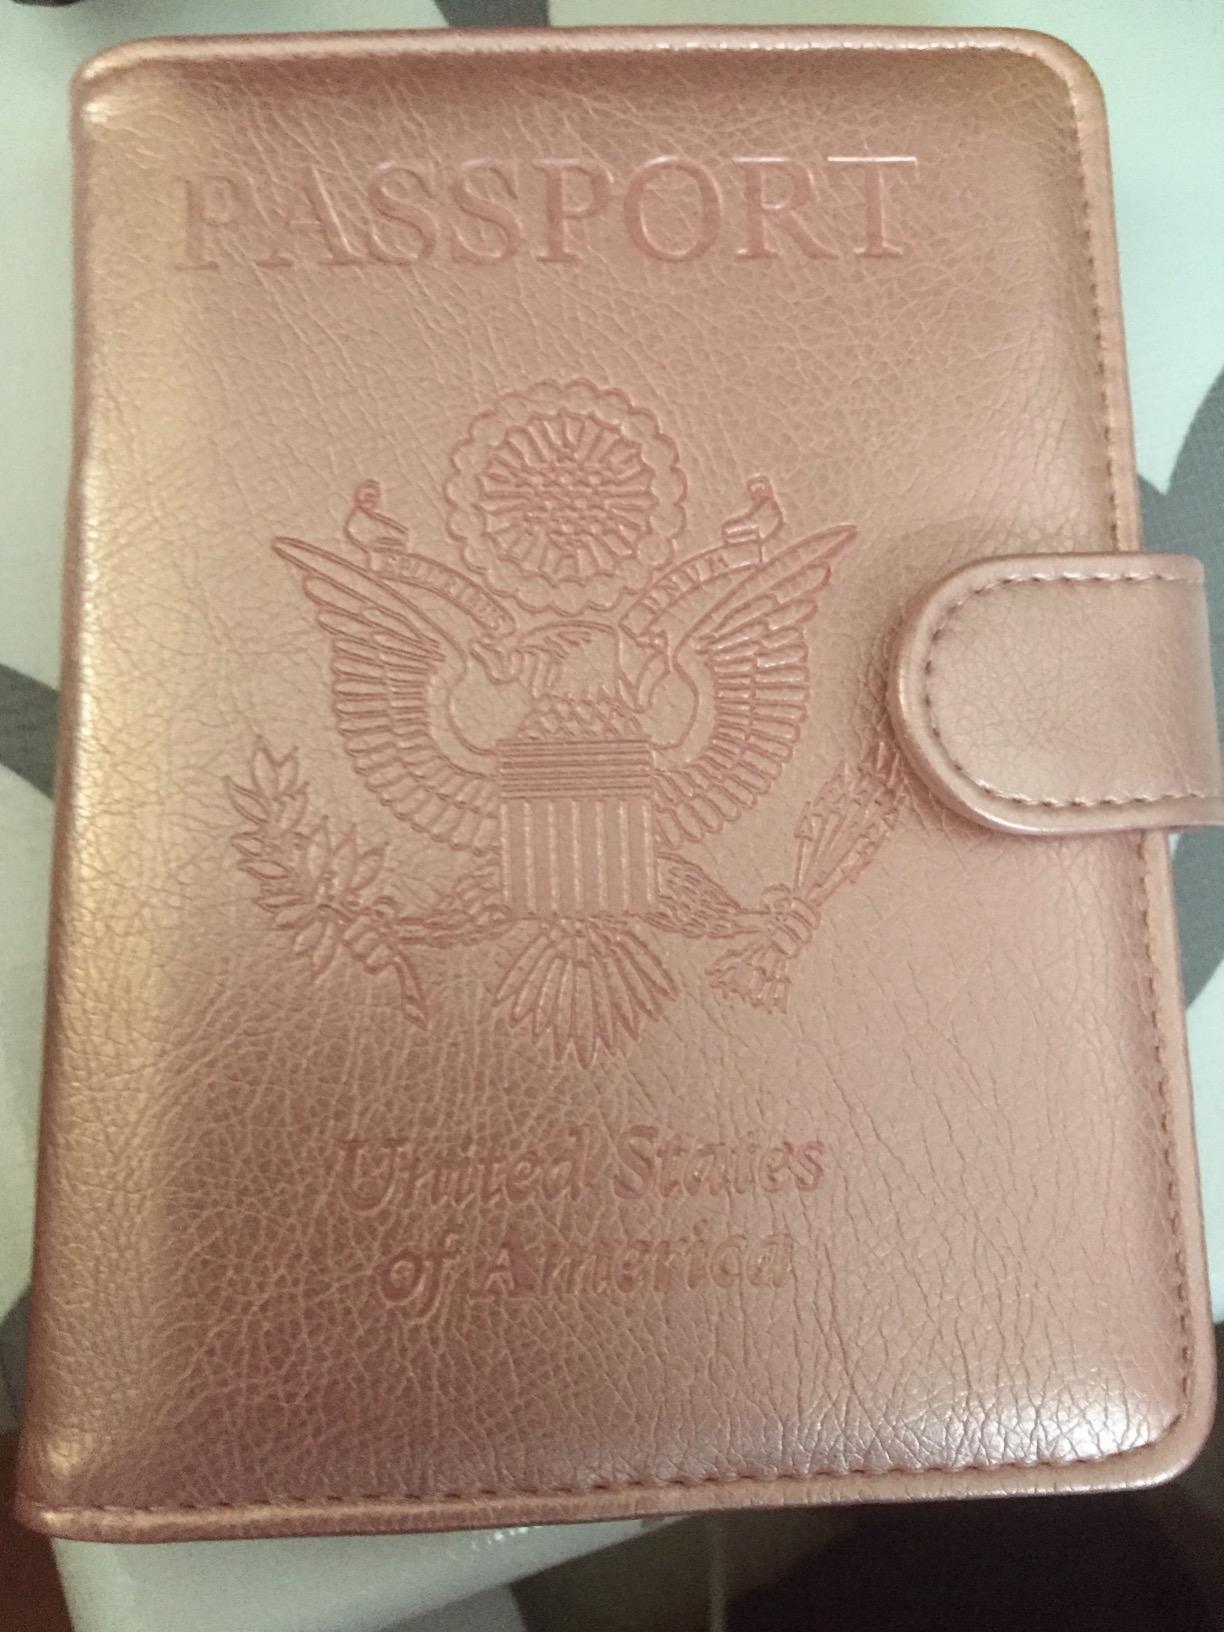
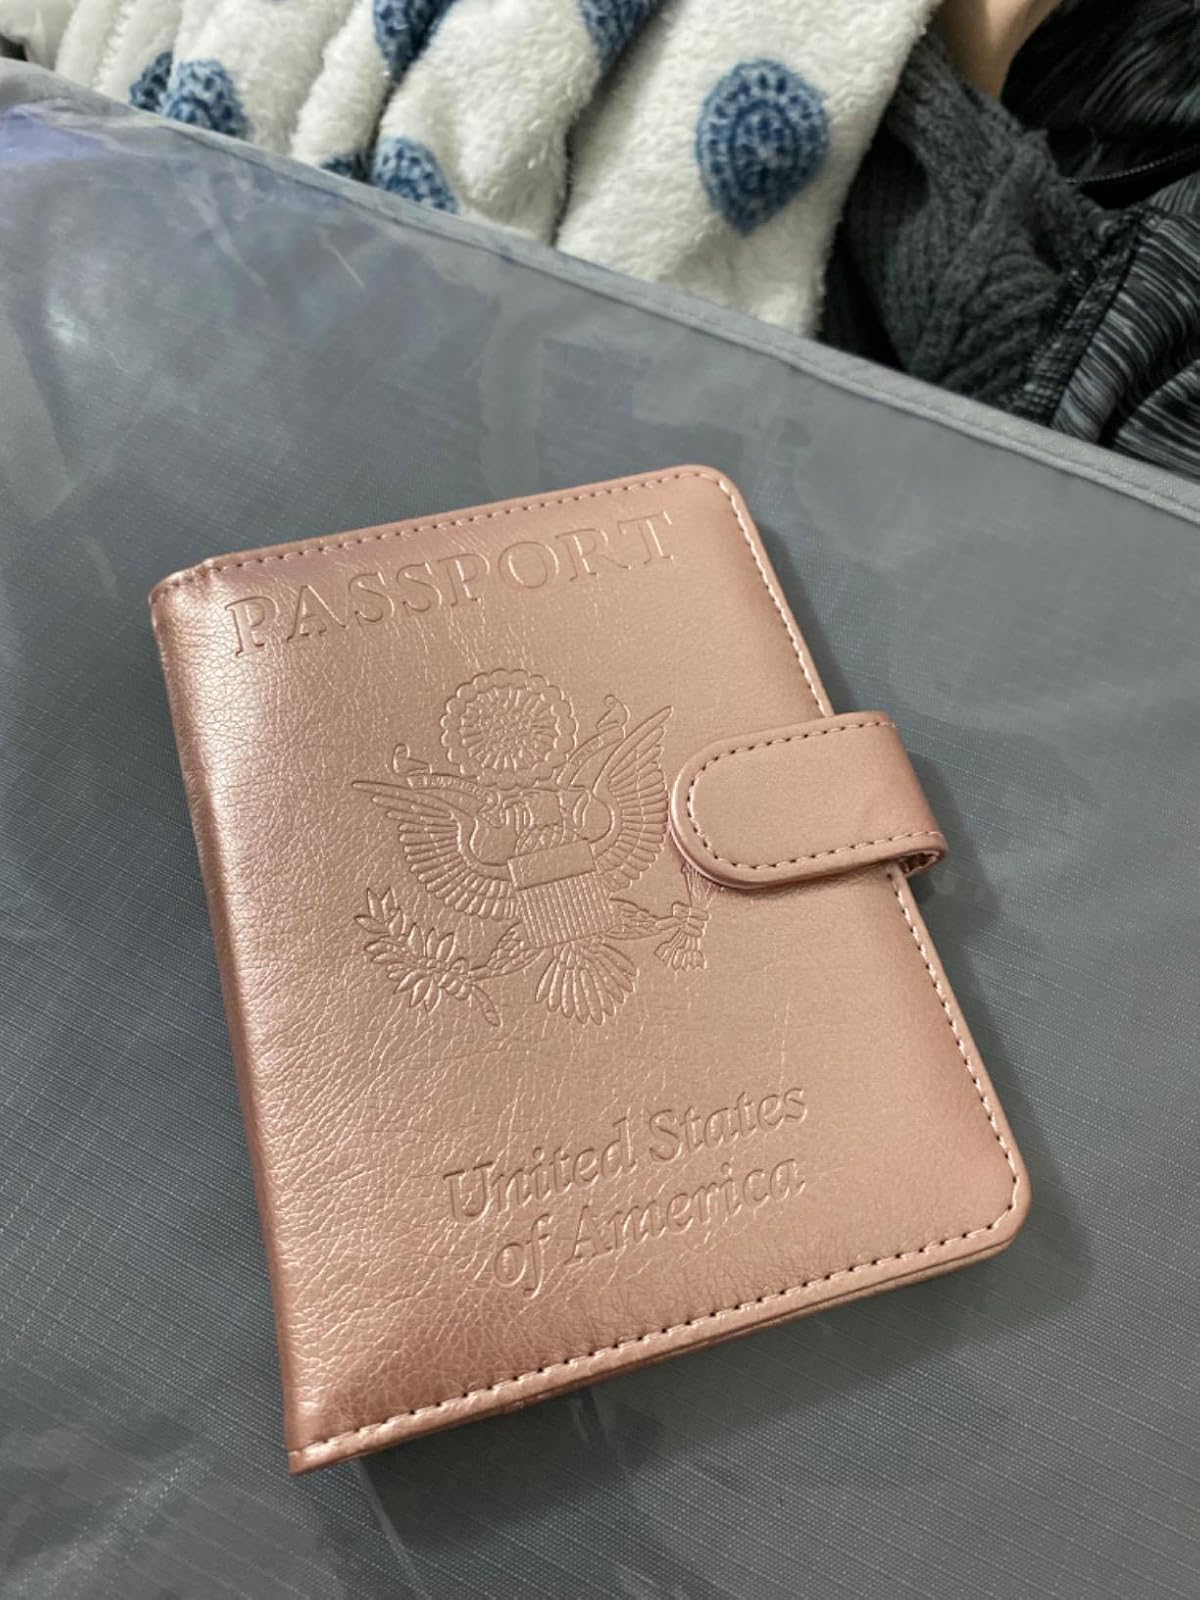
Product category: accessories_wallet
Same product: yes